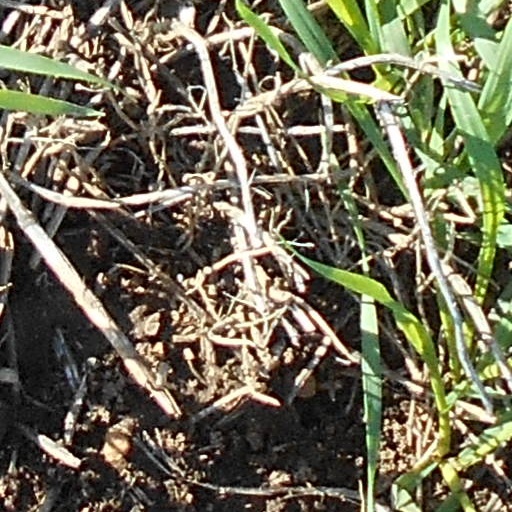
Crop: wheat